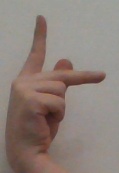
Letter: dha